Bolesław Formela

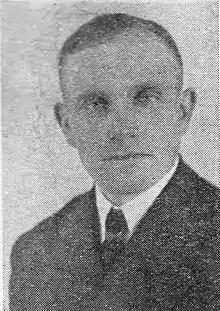
Formela Bolesław

Bolesław Formela (wartime code name, Romiński) (born 1 November 1903, Miłoszewo, died 24 September 1944, Tłuczewo) was an officer of the Polish Army in the rank of Lieutenant (Porucznik), a Kashubian social activist, a deputy to the Sejm (1935-1938), Commander-in-chief of the “Pomeranian Griffin”, a Polish- Kashubian secret military organization from 7 July 1941 to April 1942.